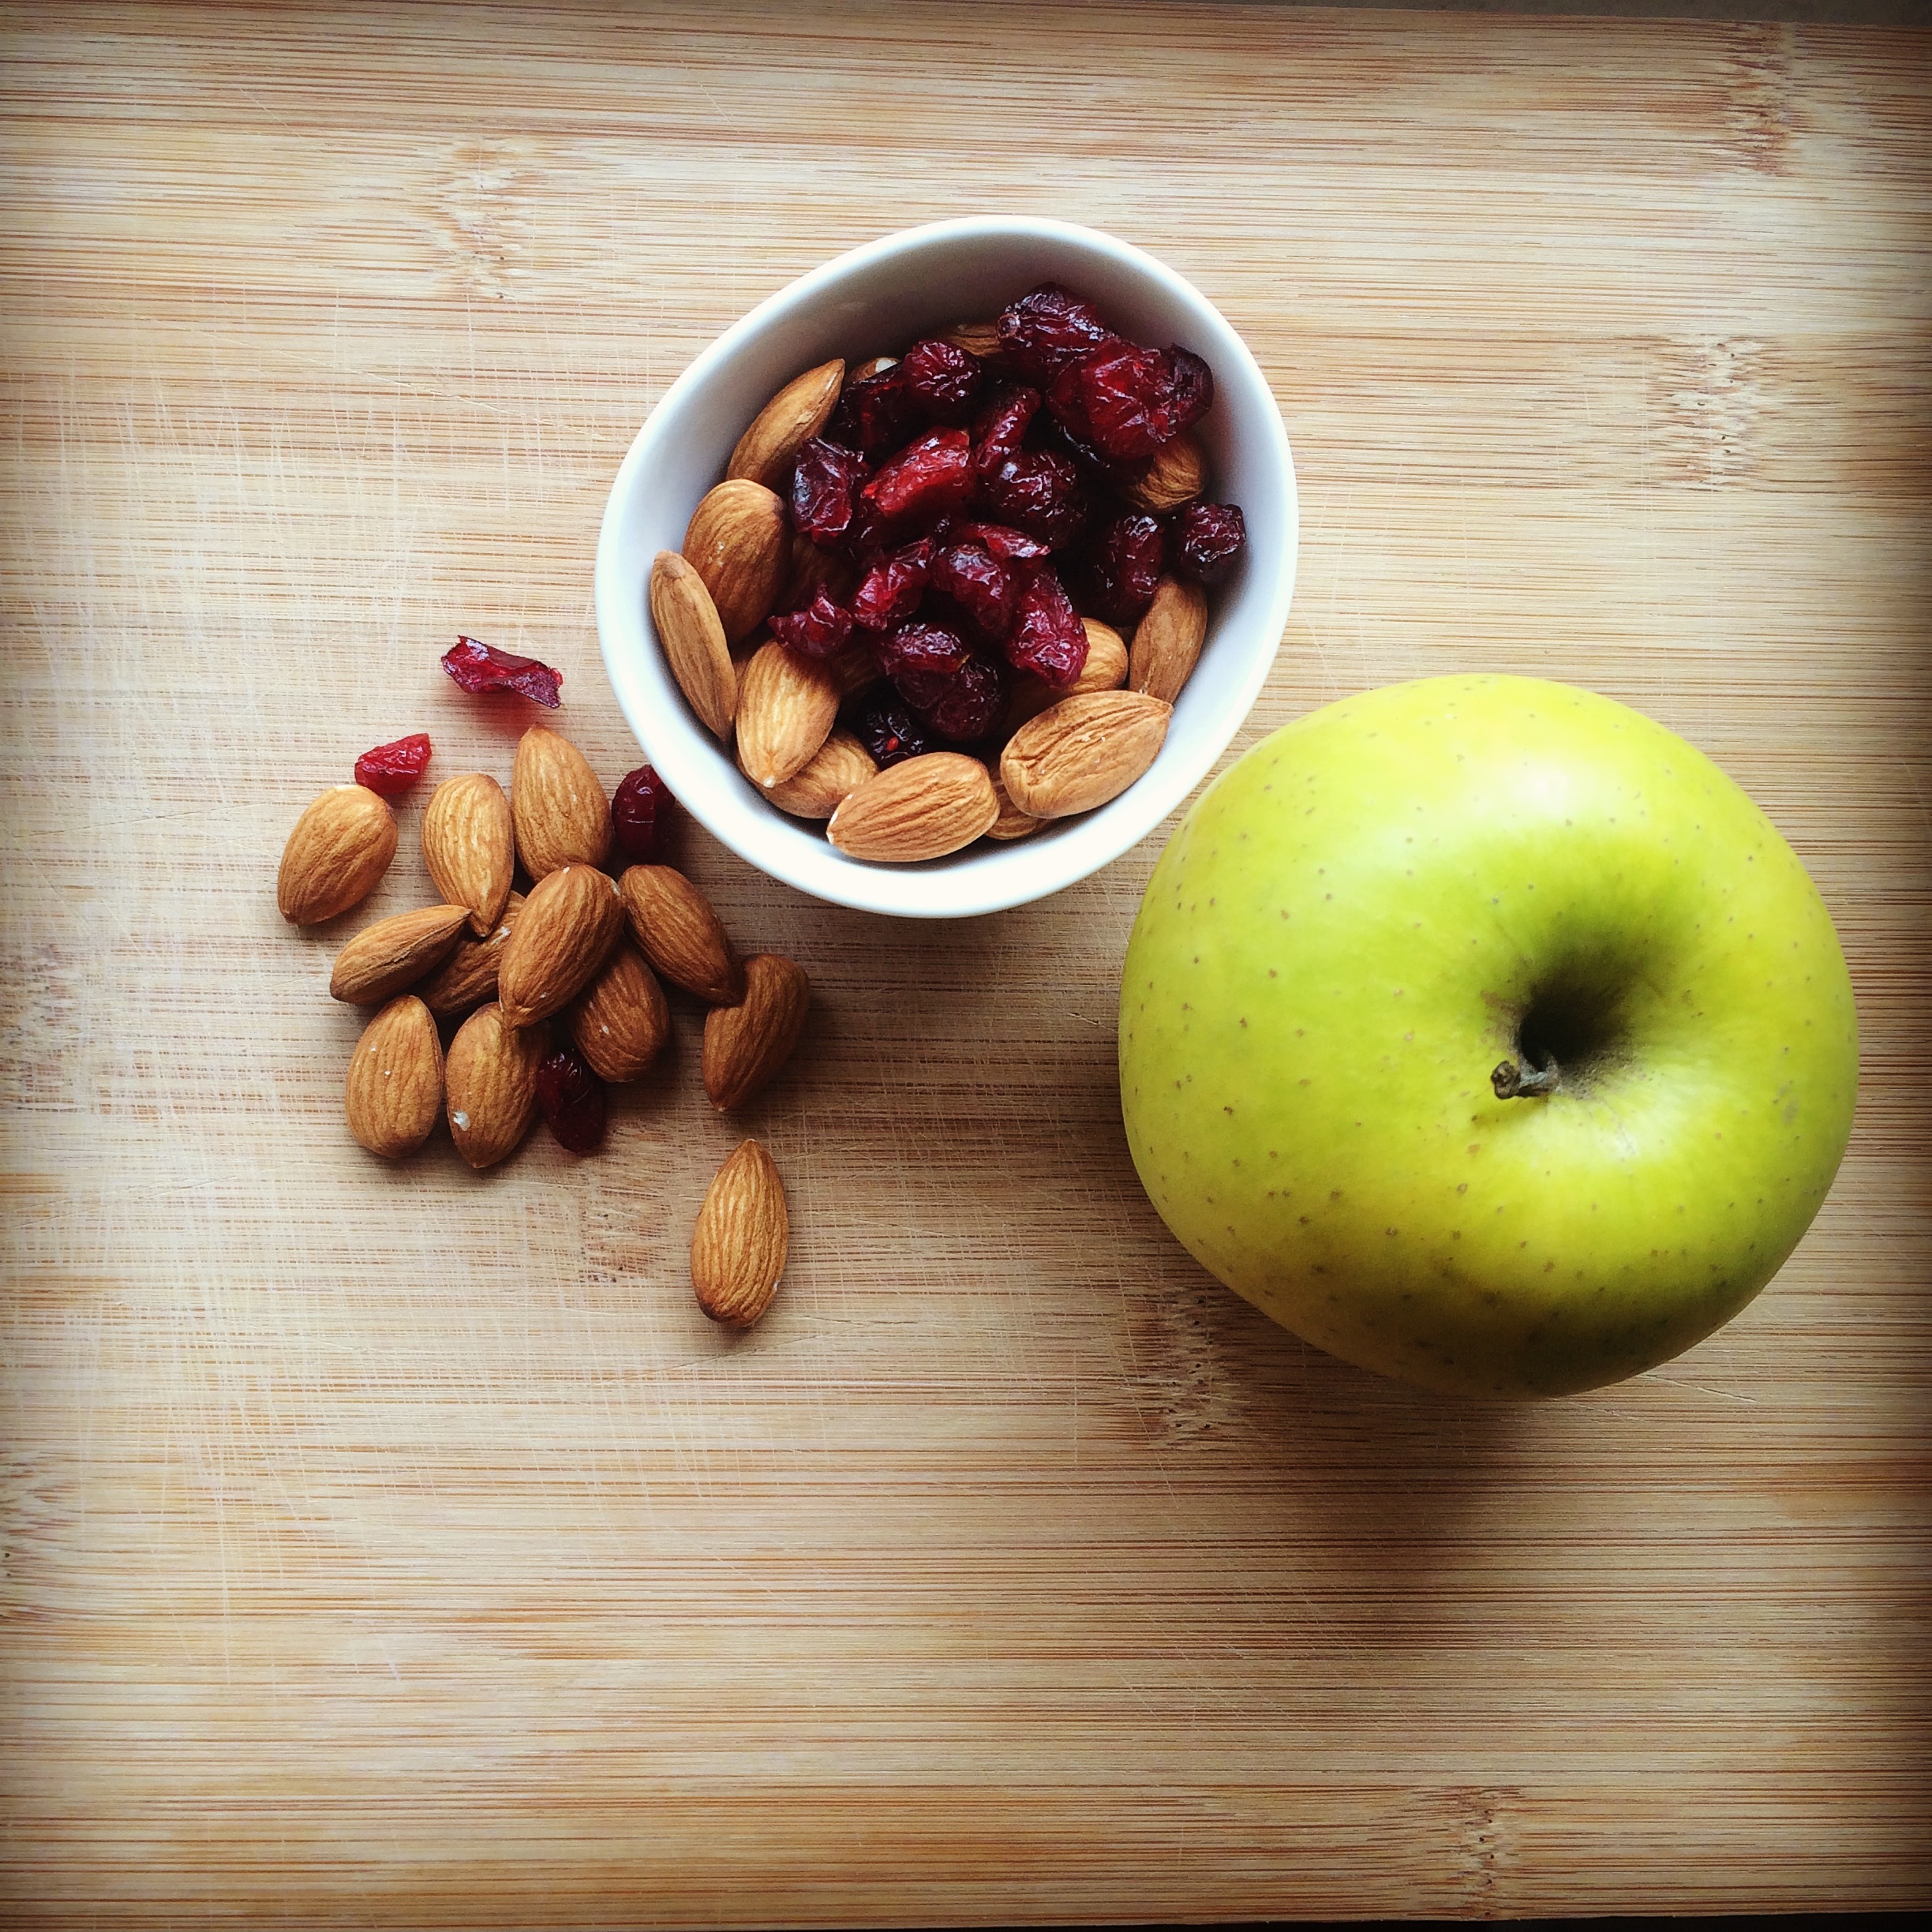
apple, plant, fruit, food, green, produce, fresh, kitchen, lifestyle, healthy, eat, eating, nutrition, vegetarian, diet, flavor, dieting, flowering plant, rose family, land plant